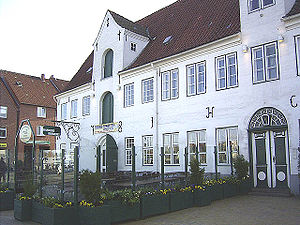
Hansens Bryggeri
Hansens Bryggeri ved Flensborg Havn
Hansens Bryggeri er et privat bryggeri i Flensborg i Sydslesvig. Bryggeriet er det nordligste ølbryggeri i Tyskland. Det er kombineret med et spisested med tysk mad.